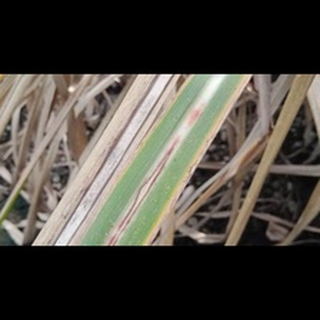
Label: sugarcane_red_rot